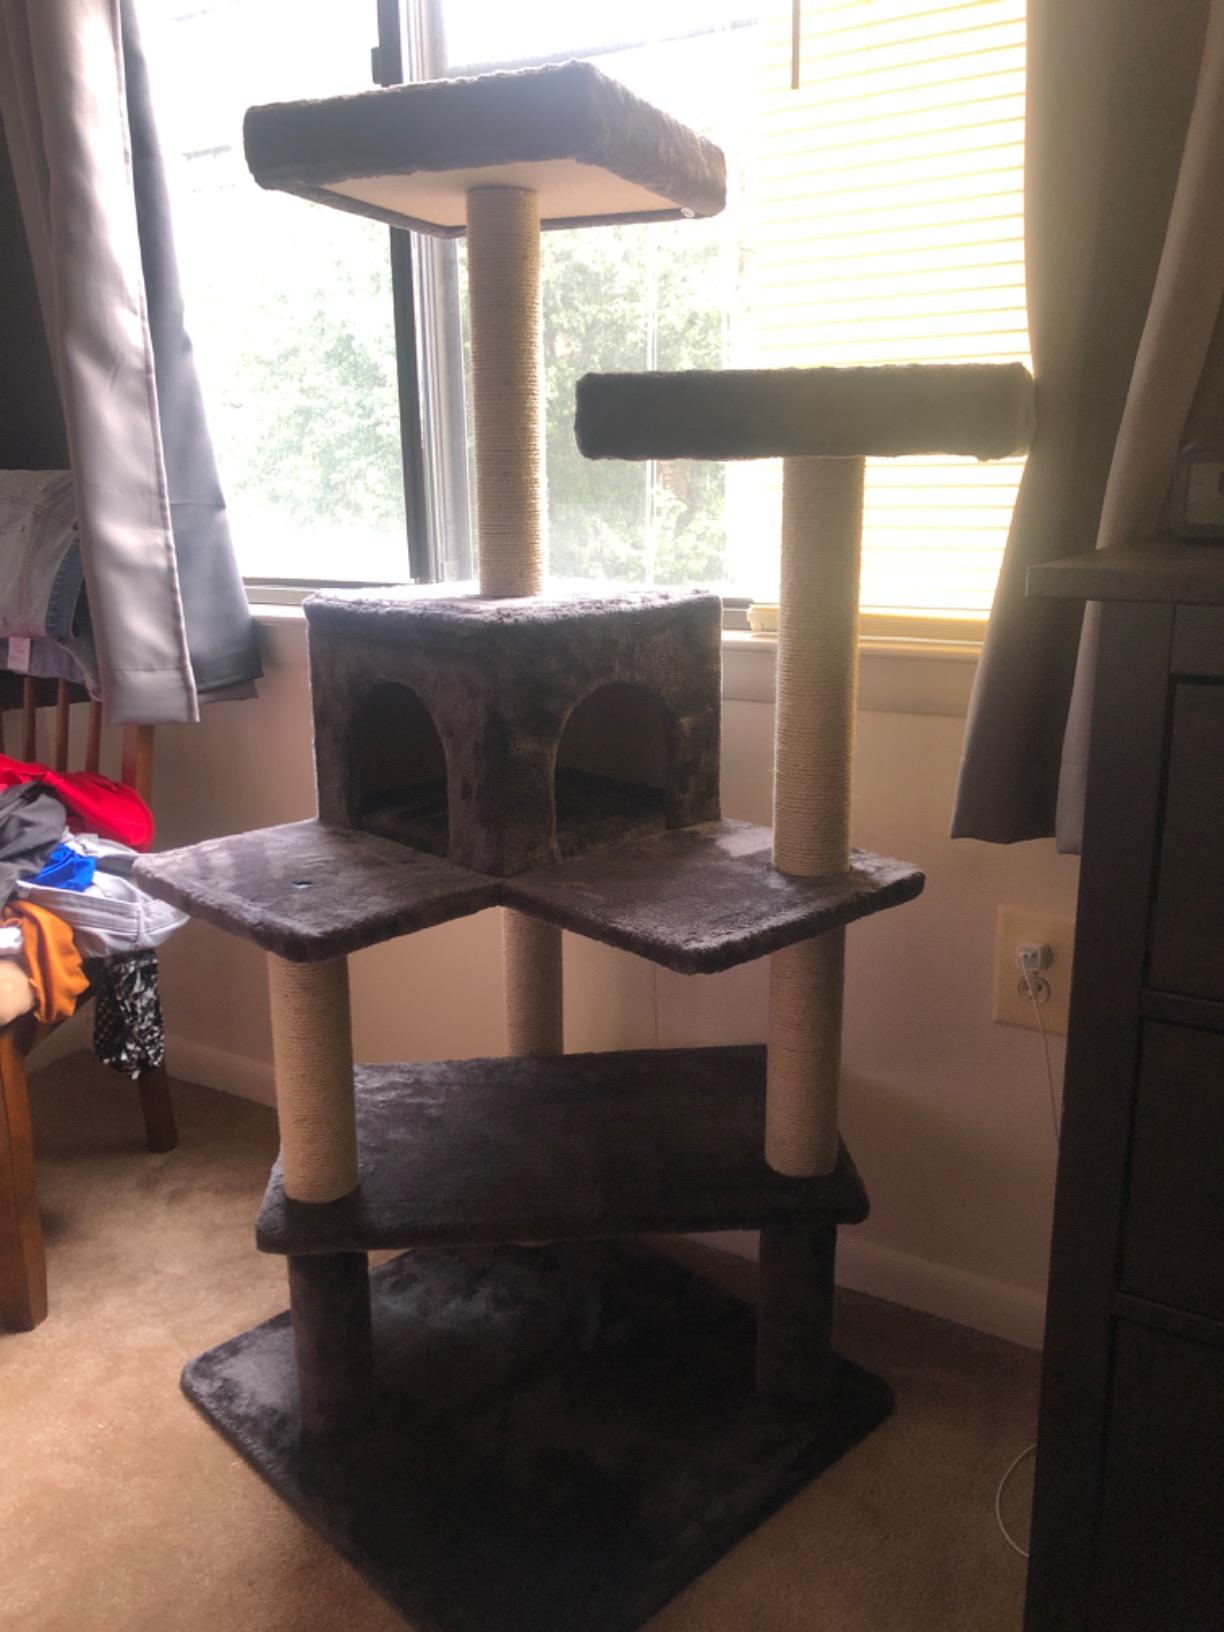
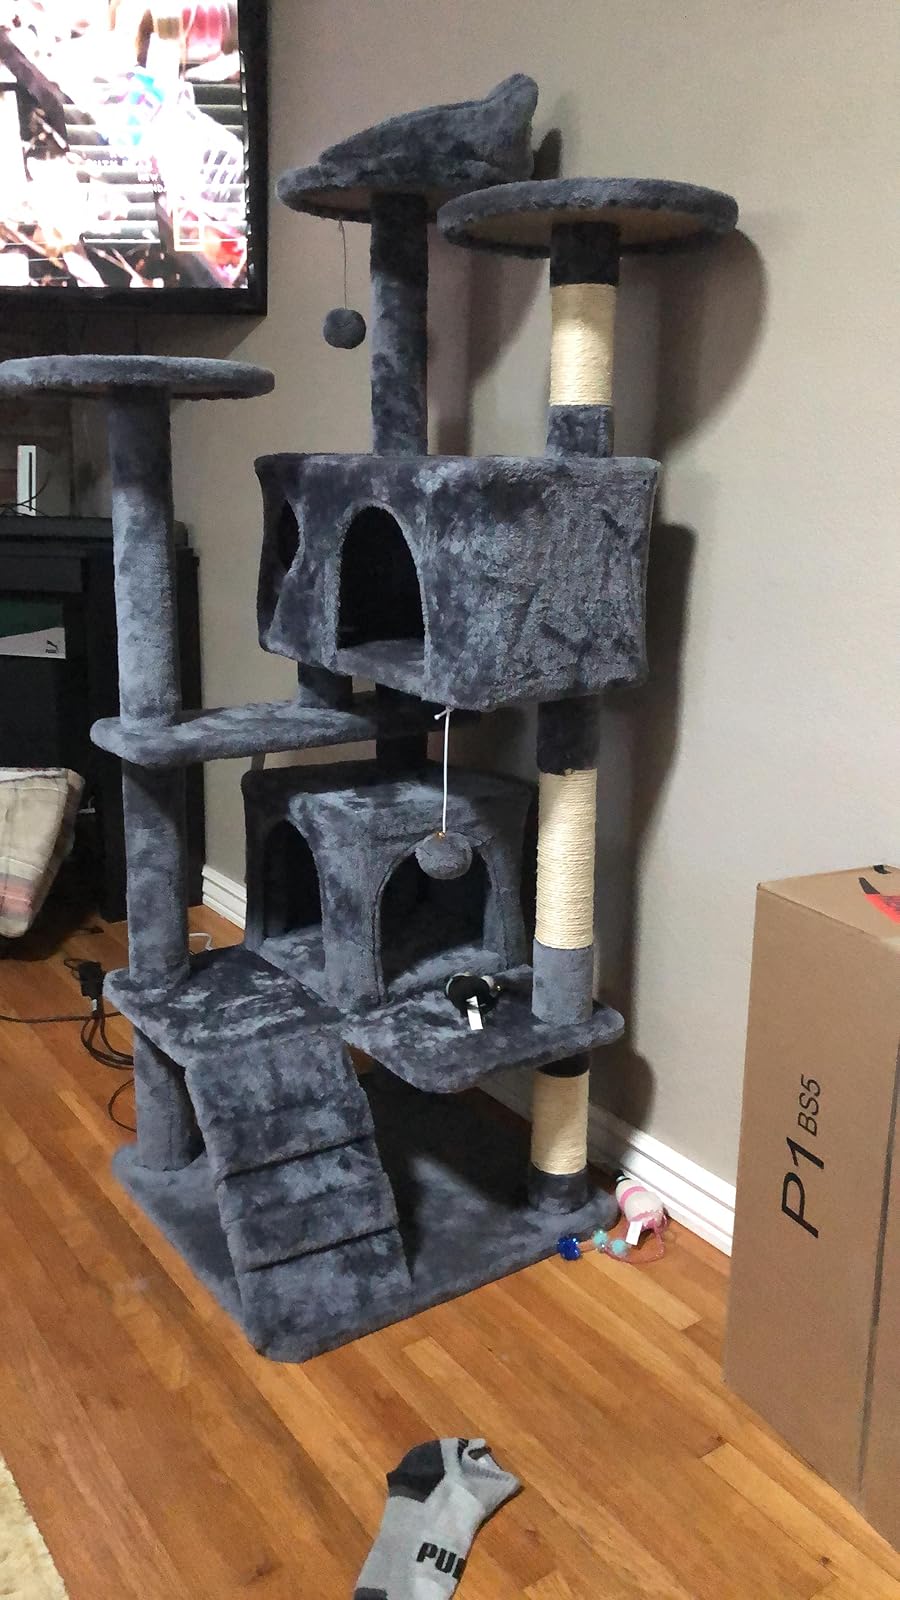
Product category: items_cat tree
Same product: no